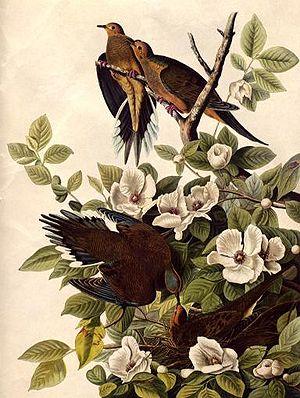
Les oiseaux, encore appelés dinosaures aviens, sont une classe d'animaux vertébrés caractérisée par la bipédie, la disposition des ailes et un bec sans dents.
La Tourterelle triste ou Tourterelle de la Caroline est une espèce d'oiseau de la famille des Columbidae dont la répartition géographique va de l'Amérique centrale au sud du Canada et inclut une partie des Caraïbes. Les individus situés au nord de cette zone migrent vers le sud lorsque les températures descendent au-dessous de 12 degrés Celsius.